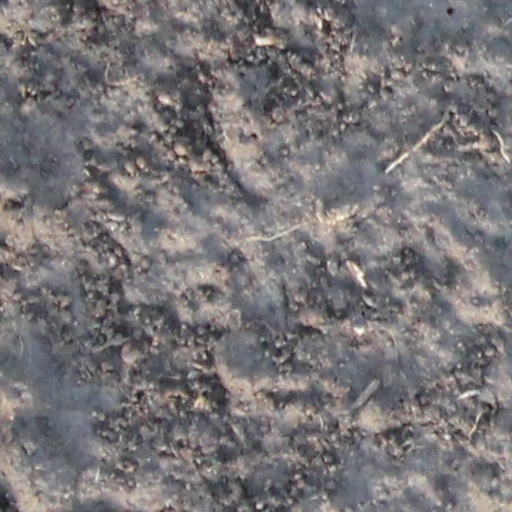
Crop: wheat